The World Between Us (Taiwanese TV series)

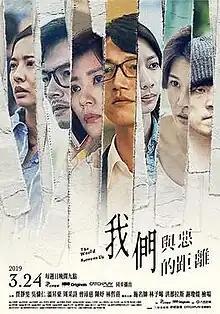
Season 1 promotional poster

Lu Shih Yuan ("Dear Ex" and "Long Day's Journey into Night") was hired as its screenwriter. In interviews with Taiwanese media, Lu described how she and the other creators of the series analyzed mountains of data from sources such as PTT, Taiwan's equivalent to Reddit, to understand themes of interest. After observing the public's reaction to the, in which a young girl nicknamed "Little Light Bulb" was beheaded publicly on the street by a troubled individual suffering from schizophrenia, she narrowed down the premise and spoke with numerous human rights lawyers, judges, and psychiatrists to form the plot. She lamented that Taiwan lagged behind other democracies like Japan and Norway in producing socially realistic dramas and wanted to help Taiwan in this regard.